Bowland Forest Gliding Club

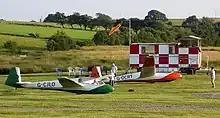
Two club ASK 13 trainers in front of the DP Van at Chipping

The red-and-white check control van, officially the Despatch Point or DP Van, is built on the chassis of the old Wild winch that was bought at Blackpool in the 1950s.